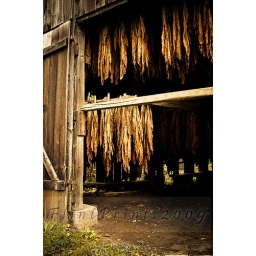
Shot this in black and white film as well, we'll see how it comes out I guess!